New Zealand Parliament Buildings

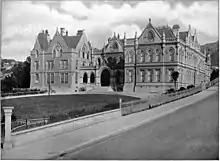
The previous building (the left wing) in 1906

The first Parliament (then called the "General Assembly") was housed in the wooden two storey Provincial Council Building (1870s addition by William Clayton). It was replaced by the 1880s three-storey Gothic Revival building by Thomas Turnbull) and containing many indigenous timbers but was destroyed by fire in 1907 along with all other parliament buildings except the library. The library had an iron fire-door that saved its collections. Following the destruction of the building the Parliament occupied the adjacent Government House (where the Beehive now sits) for ten years.